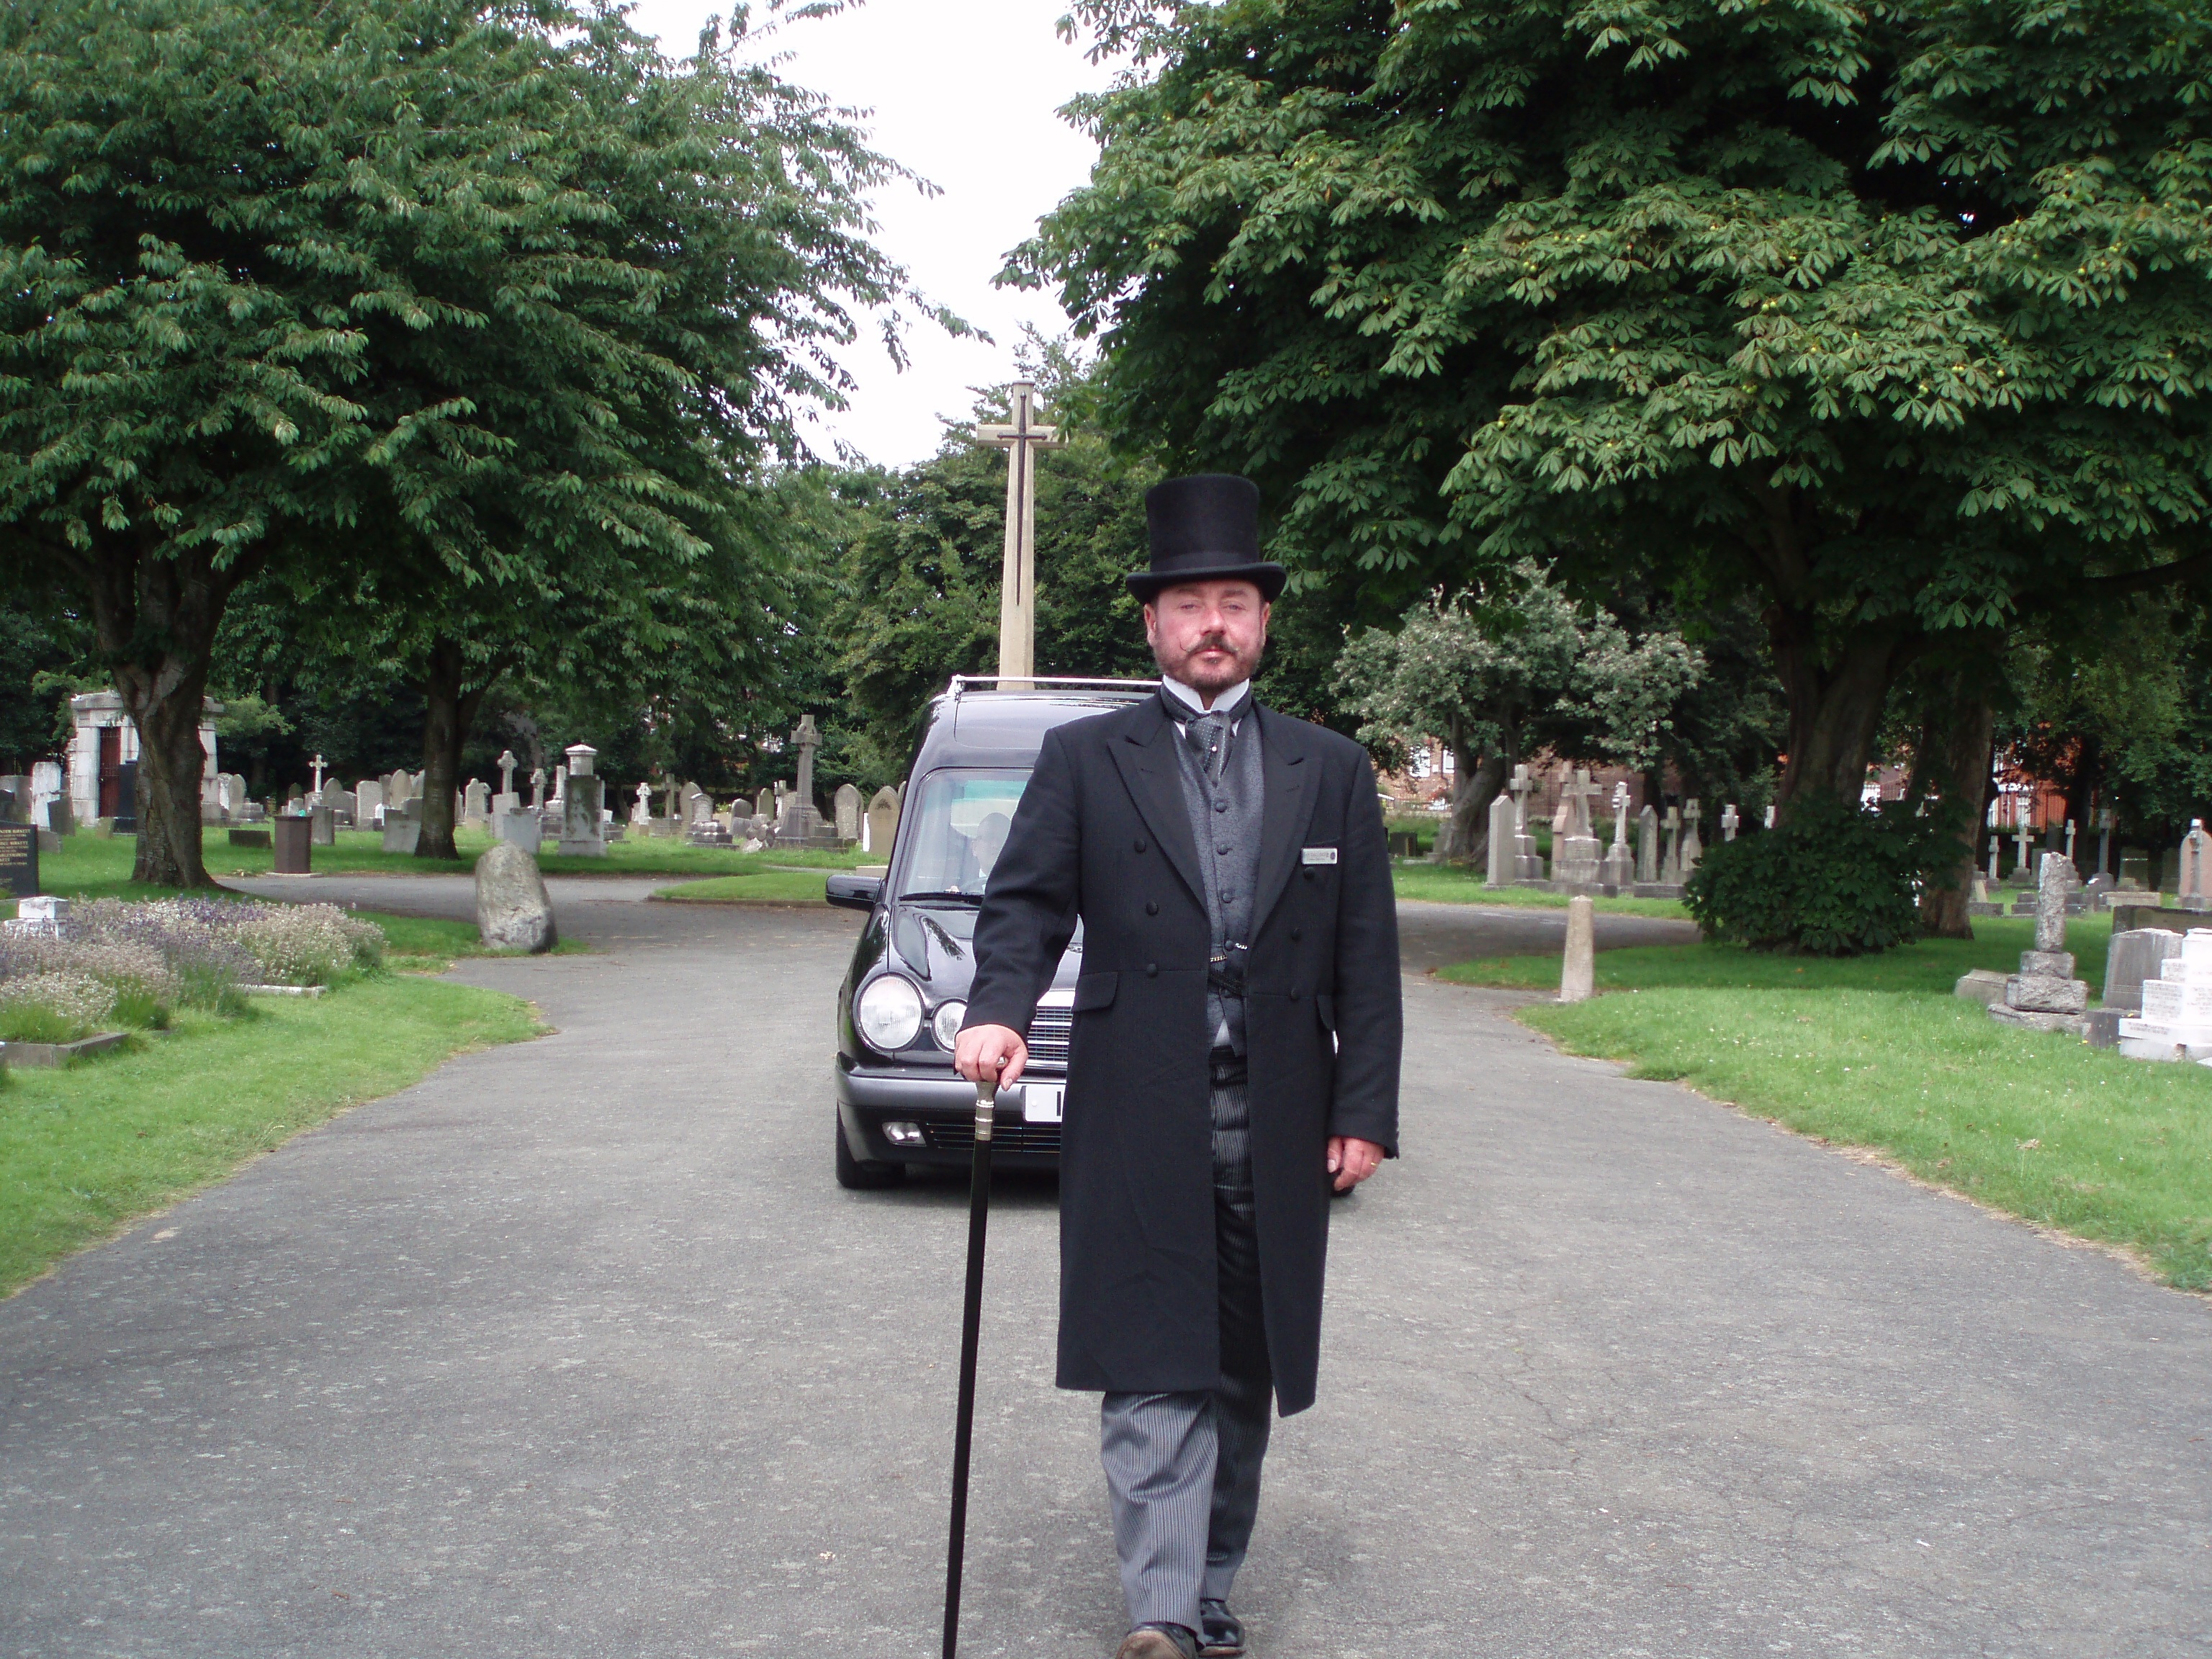
cemetery, death, memorial, graveyard, remembrance, casket, funeral, burial, crematorium, coffin, hearse, undertaker, funeral director